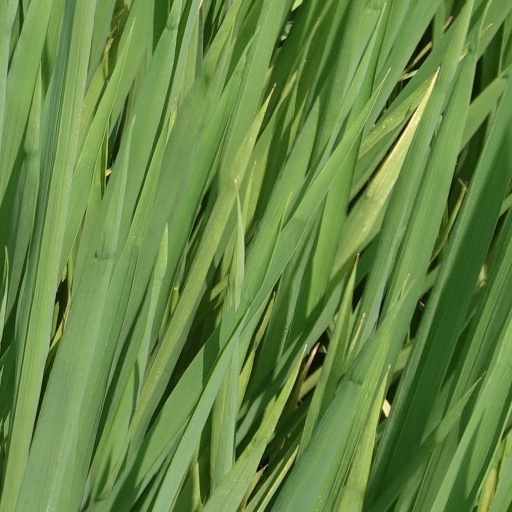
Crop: rice